Richard Russell (doctor)

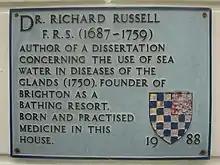
Plaque on Russell's house

Around 1747, Russell went to Brighton to exploit his theories on the medical properties of seawater. In 1750, he published a Latin dissertation "De Tabe Glandulari", in which he recommended the use of seawater for the cure of enlarged lymphatic glands. This was translated into English in 1752 as "Glandular Diseases, or a Dissertation on the Use of Sea Water in the Affections of the Glands" by W. Owen in London, and in 1769 it reached a sixth edition. It was the first book to make a connection between drinking and bathing in seawater and improvements in health.